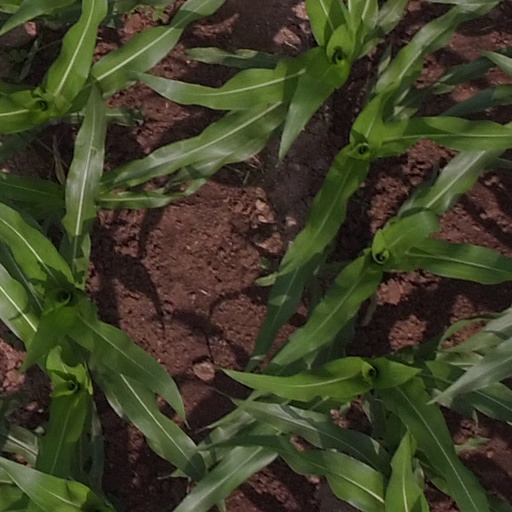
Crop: maize; corn